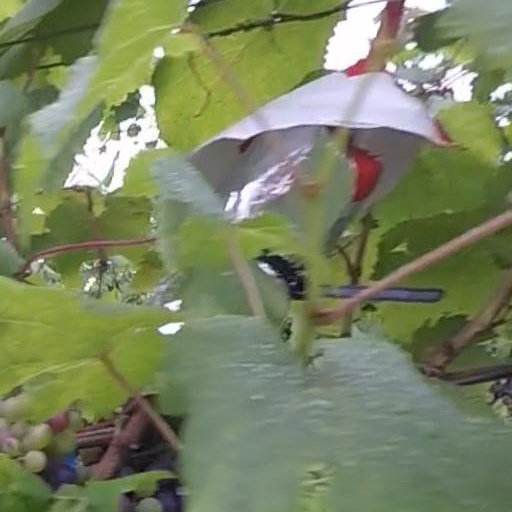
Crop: grape